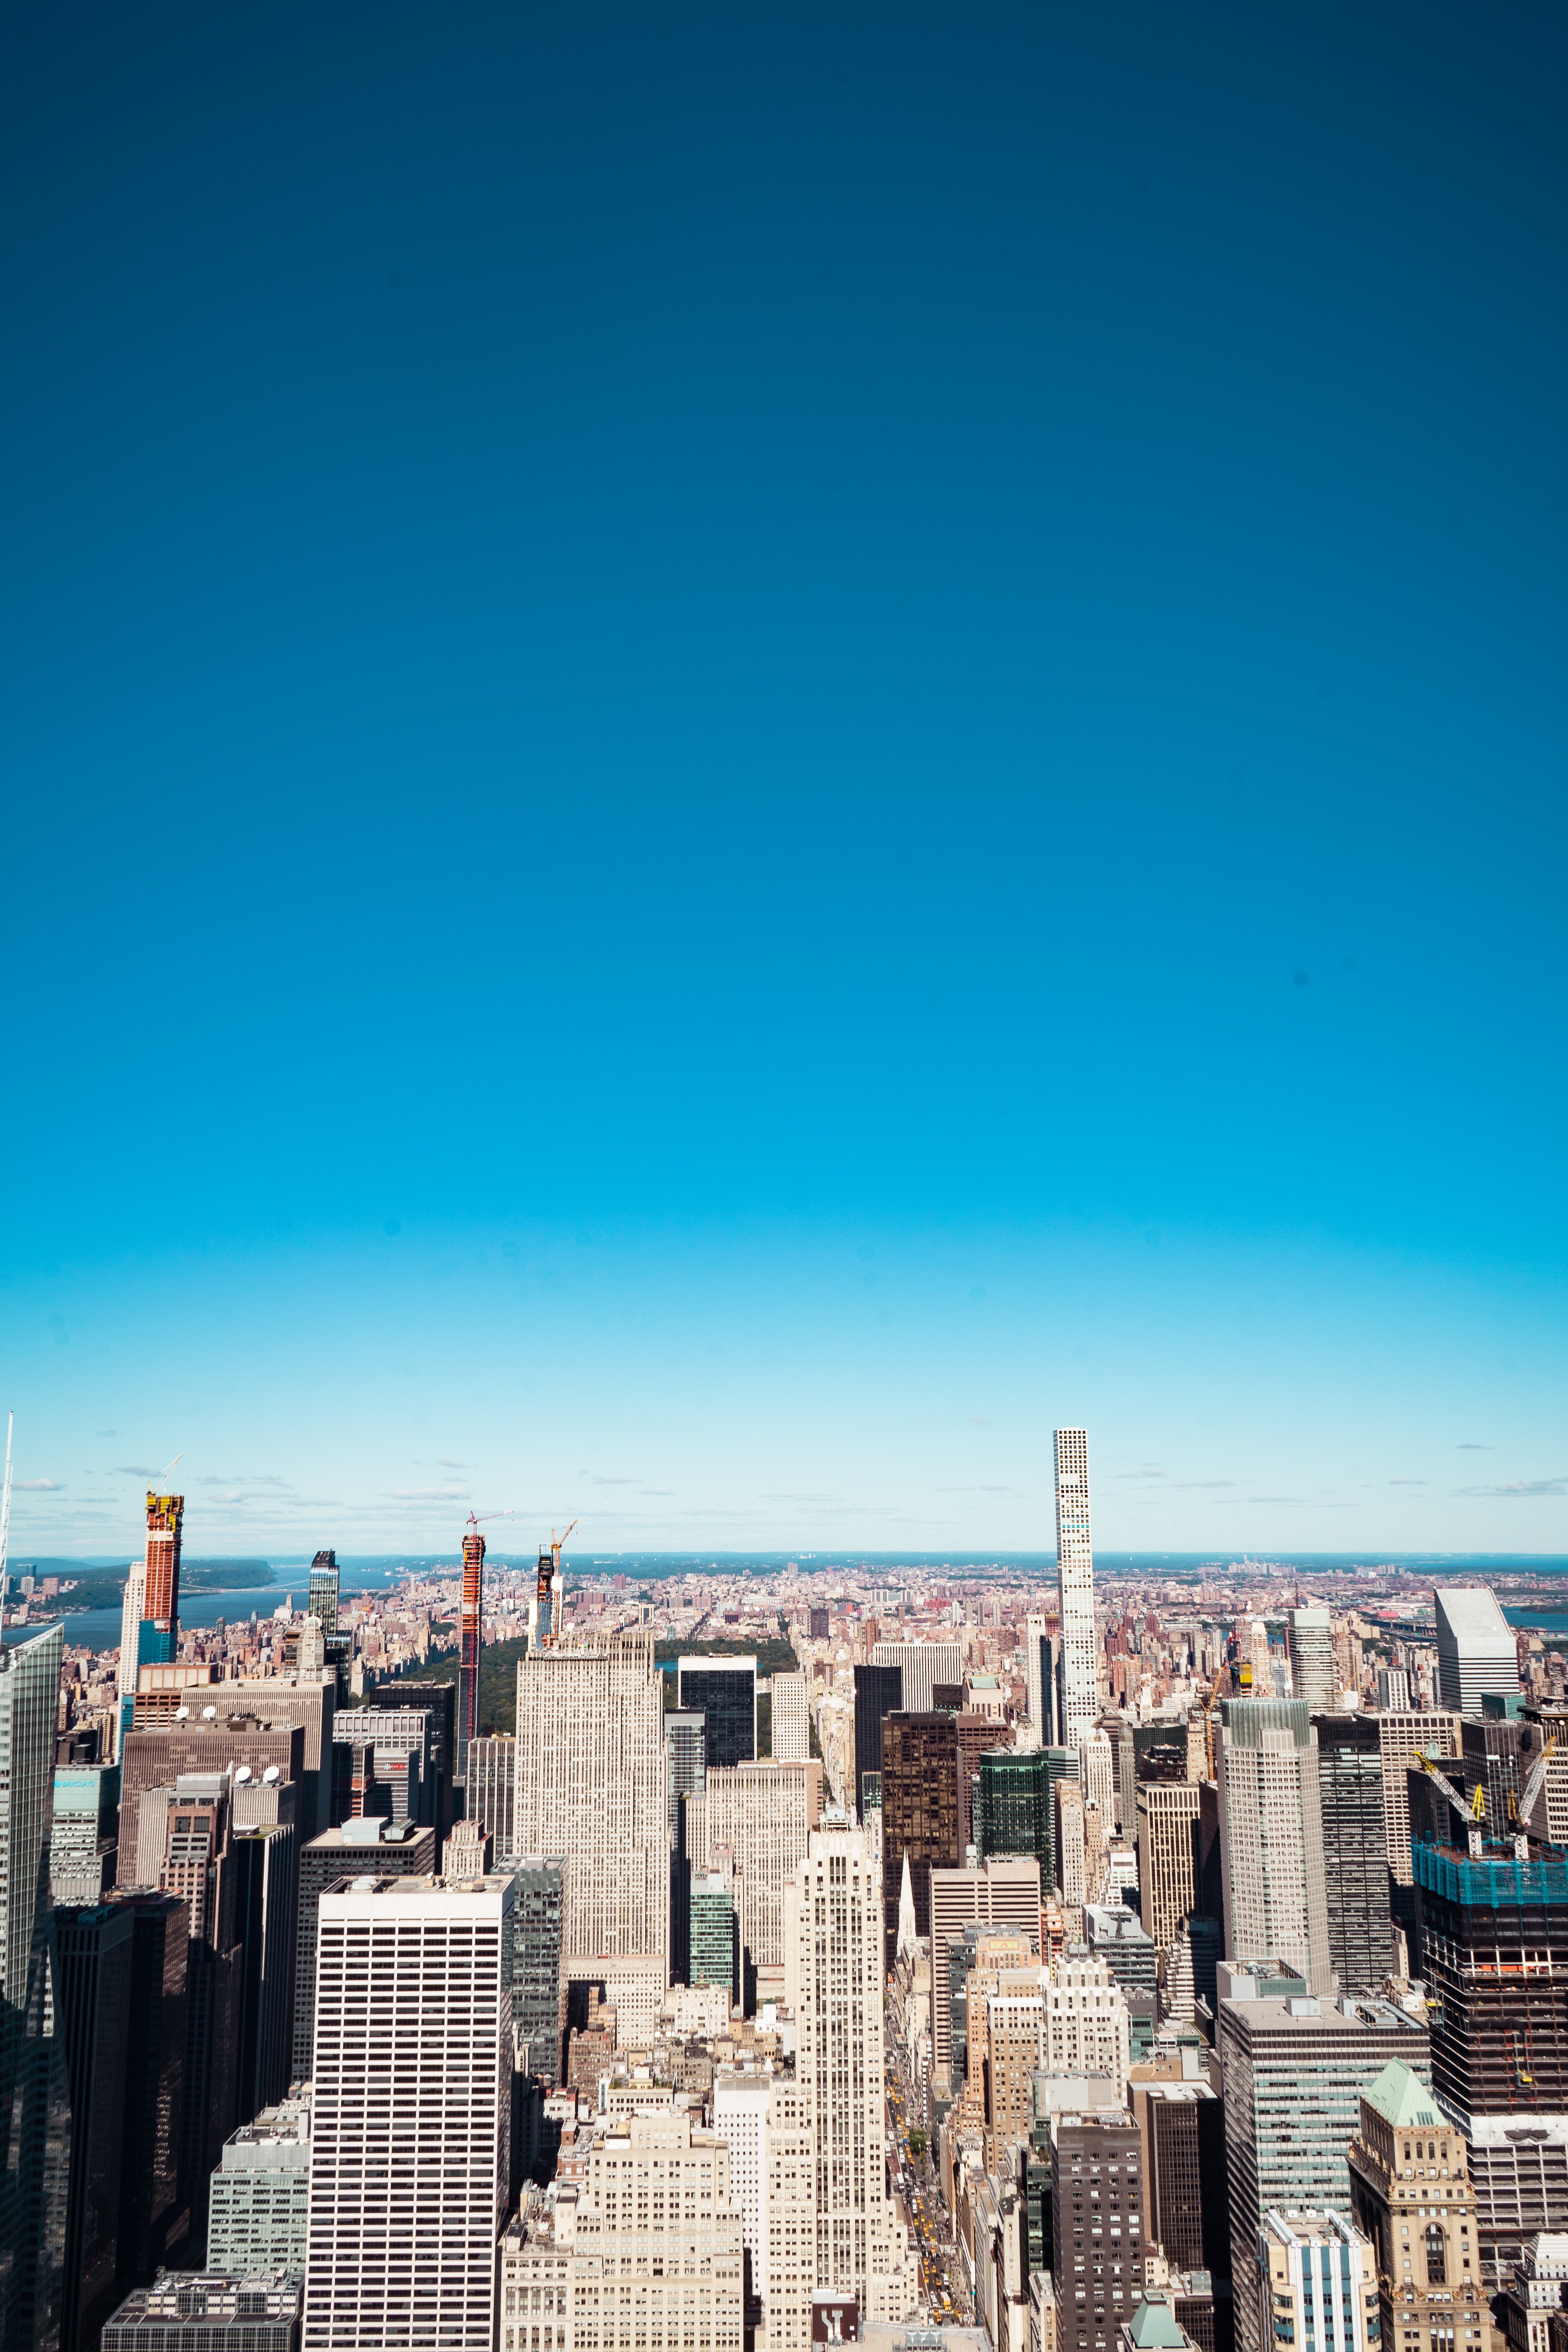
sky, urban area, daytime, city, metropolitan area, metropolis, cityscape, blue, landmark, human settlement, architecture, cloud, town, building, skyscraper, skyline, horizon, downtown, summer, atmosphere, tower, tourism, vacation, landscape, photography, roof, tower block, world